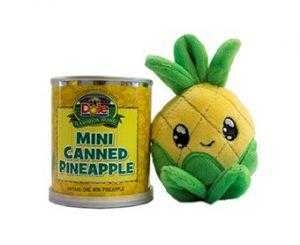
Label: Pineapple